C. J. Chivers

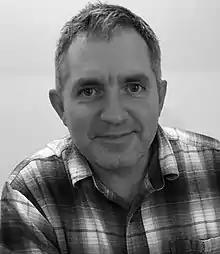

Christopher John Chivers (born 1964) is an American journalist and author best known for his work with "The New York Times" and "Esquire" magazine. He is currently assigned to "The New York Times Magazine" and the newspaper's Investigations Desk as a long-form writer and investigative reporter. In the summer of 2007, he was named the newspaper's Moscow bureau chief, replacing Steven Lee Myers.